Archduke Joseph of Austria (Palatine of Hungary)

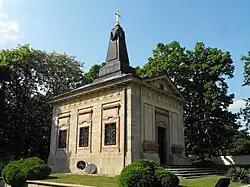
Alexandra Pavlovna's burial chapel in 2009.

When Joseph's father became king of Hungary in 1790, he re-established the office of palatine (")", which had been vacant since 1765. The Diet of Hungary elected one of his younger sons, fourth-born Archduke Alexander Leopold. In 1795, he uncovered and repressed a conspiracy by the led by Ignác Martinovics. He then joined his family for a holiday in Laxenburg castles, where he planned to surprise his younger sister Amalia with a display of fireworks on her name day. As an enthusiastic pyrotechnician, he prepared the explosives himself.